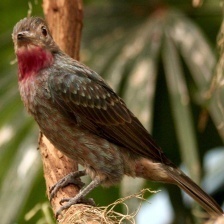
Species: SPANGLED COTINGA
Scientific name: COTINGA CAYANA